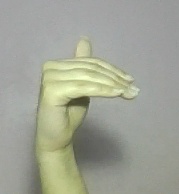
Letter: khaa